Pisa Cathedral

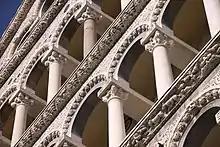
Detail of columns on the west façade

The rich exterior decoration contains multicolored marble, mosaic, and numerous bronze objects from the spoils of war, among which is the Pisa Griffin, now a copy. The arrival of the griffin in Pisa has been attributed to numerous Pisan military victories of the 11th and 12th centuries, including the 1087 Mahdia Campaign and the 1113–15 Balearic Expedition. The griffin was placed on a platform atop a column rising from the gable above the apse at the east end of the roof, probably as continuation of the original construction that started in 1064. In the early 19th century the original sculpture, which can now be seen in the cathedral museum, was removed from the roof and replaced with a copy. The high arches show Islamic and southern Italian influence. The blind arches with lozenge shapes recall similar structures in Armenia. The façade of grey and white marble, decorated with colored marble inserts, was built by Master Rainaldo. Above the three doorways are four levels of loggia divided by cornices with marble intarsia, behind which open single, double, and triple windows.